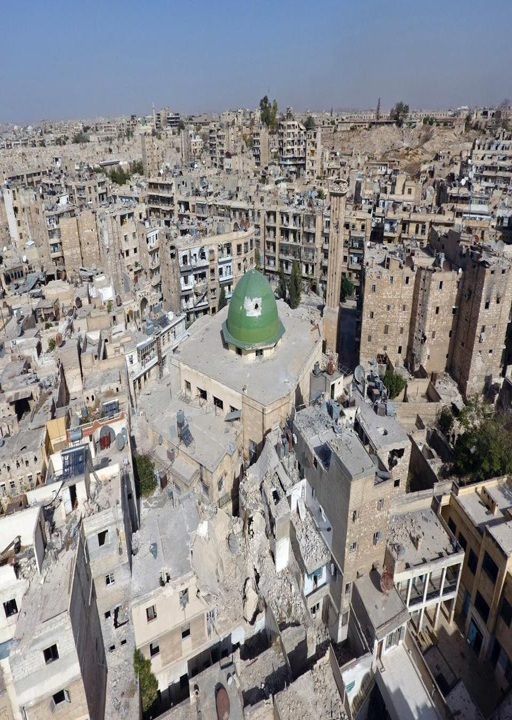
as seen sunday , buildings and a mosque were damaged in the old city .